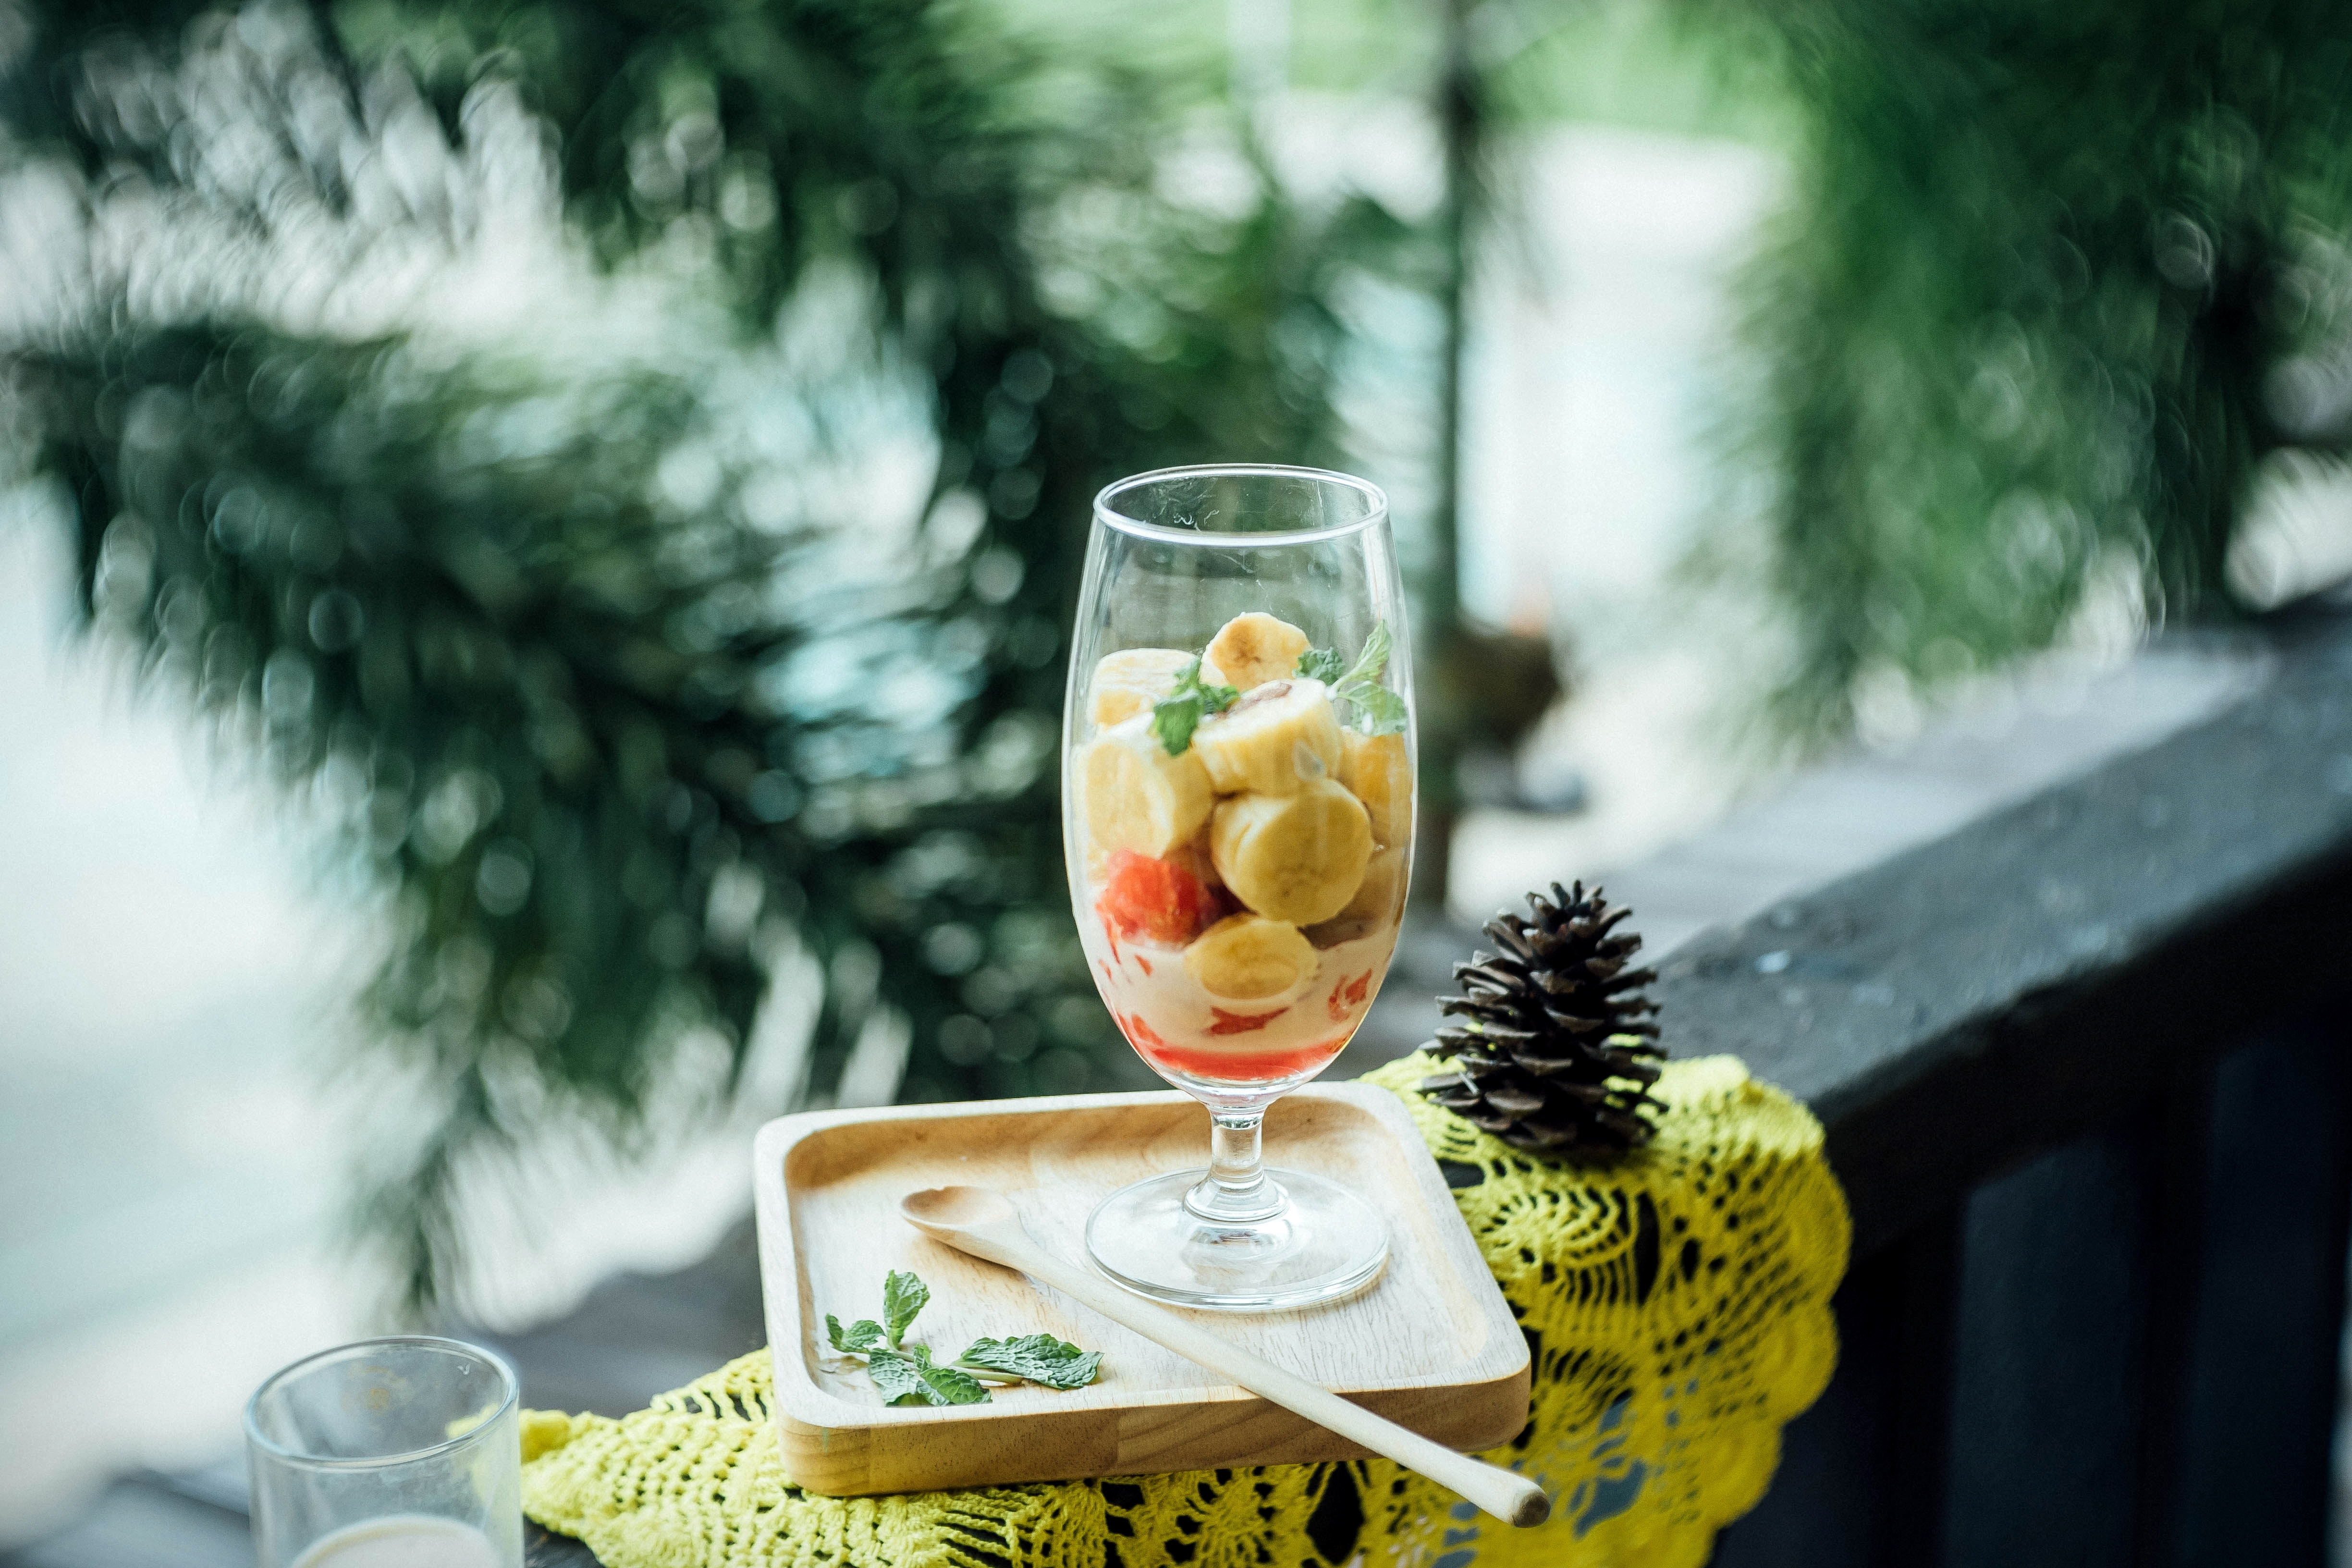
flower, meal, green, drink, yellow, sense